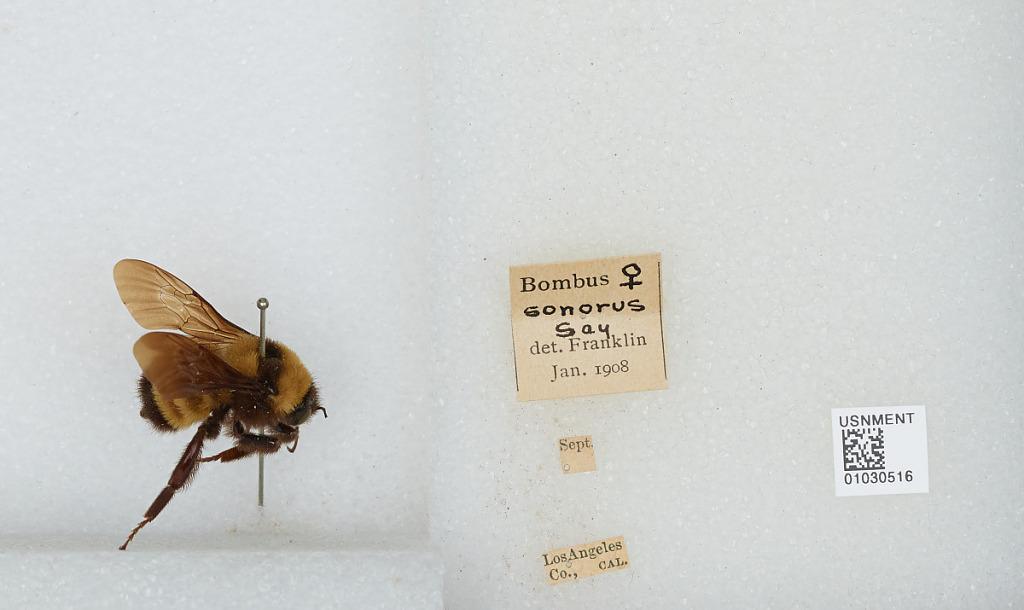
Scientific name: Bombus (Fervidobombus) sonorus Say
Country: United States
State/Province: California
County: Los Angeles
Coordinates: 34.05, -118.25
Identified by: Franklin